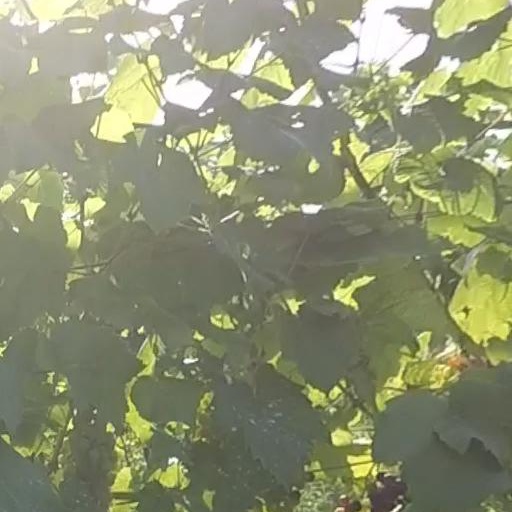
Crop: grape